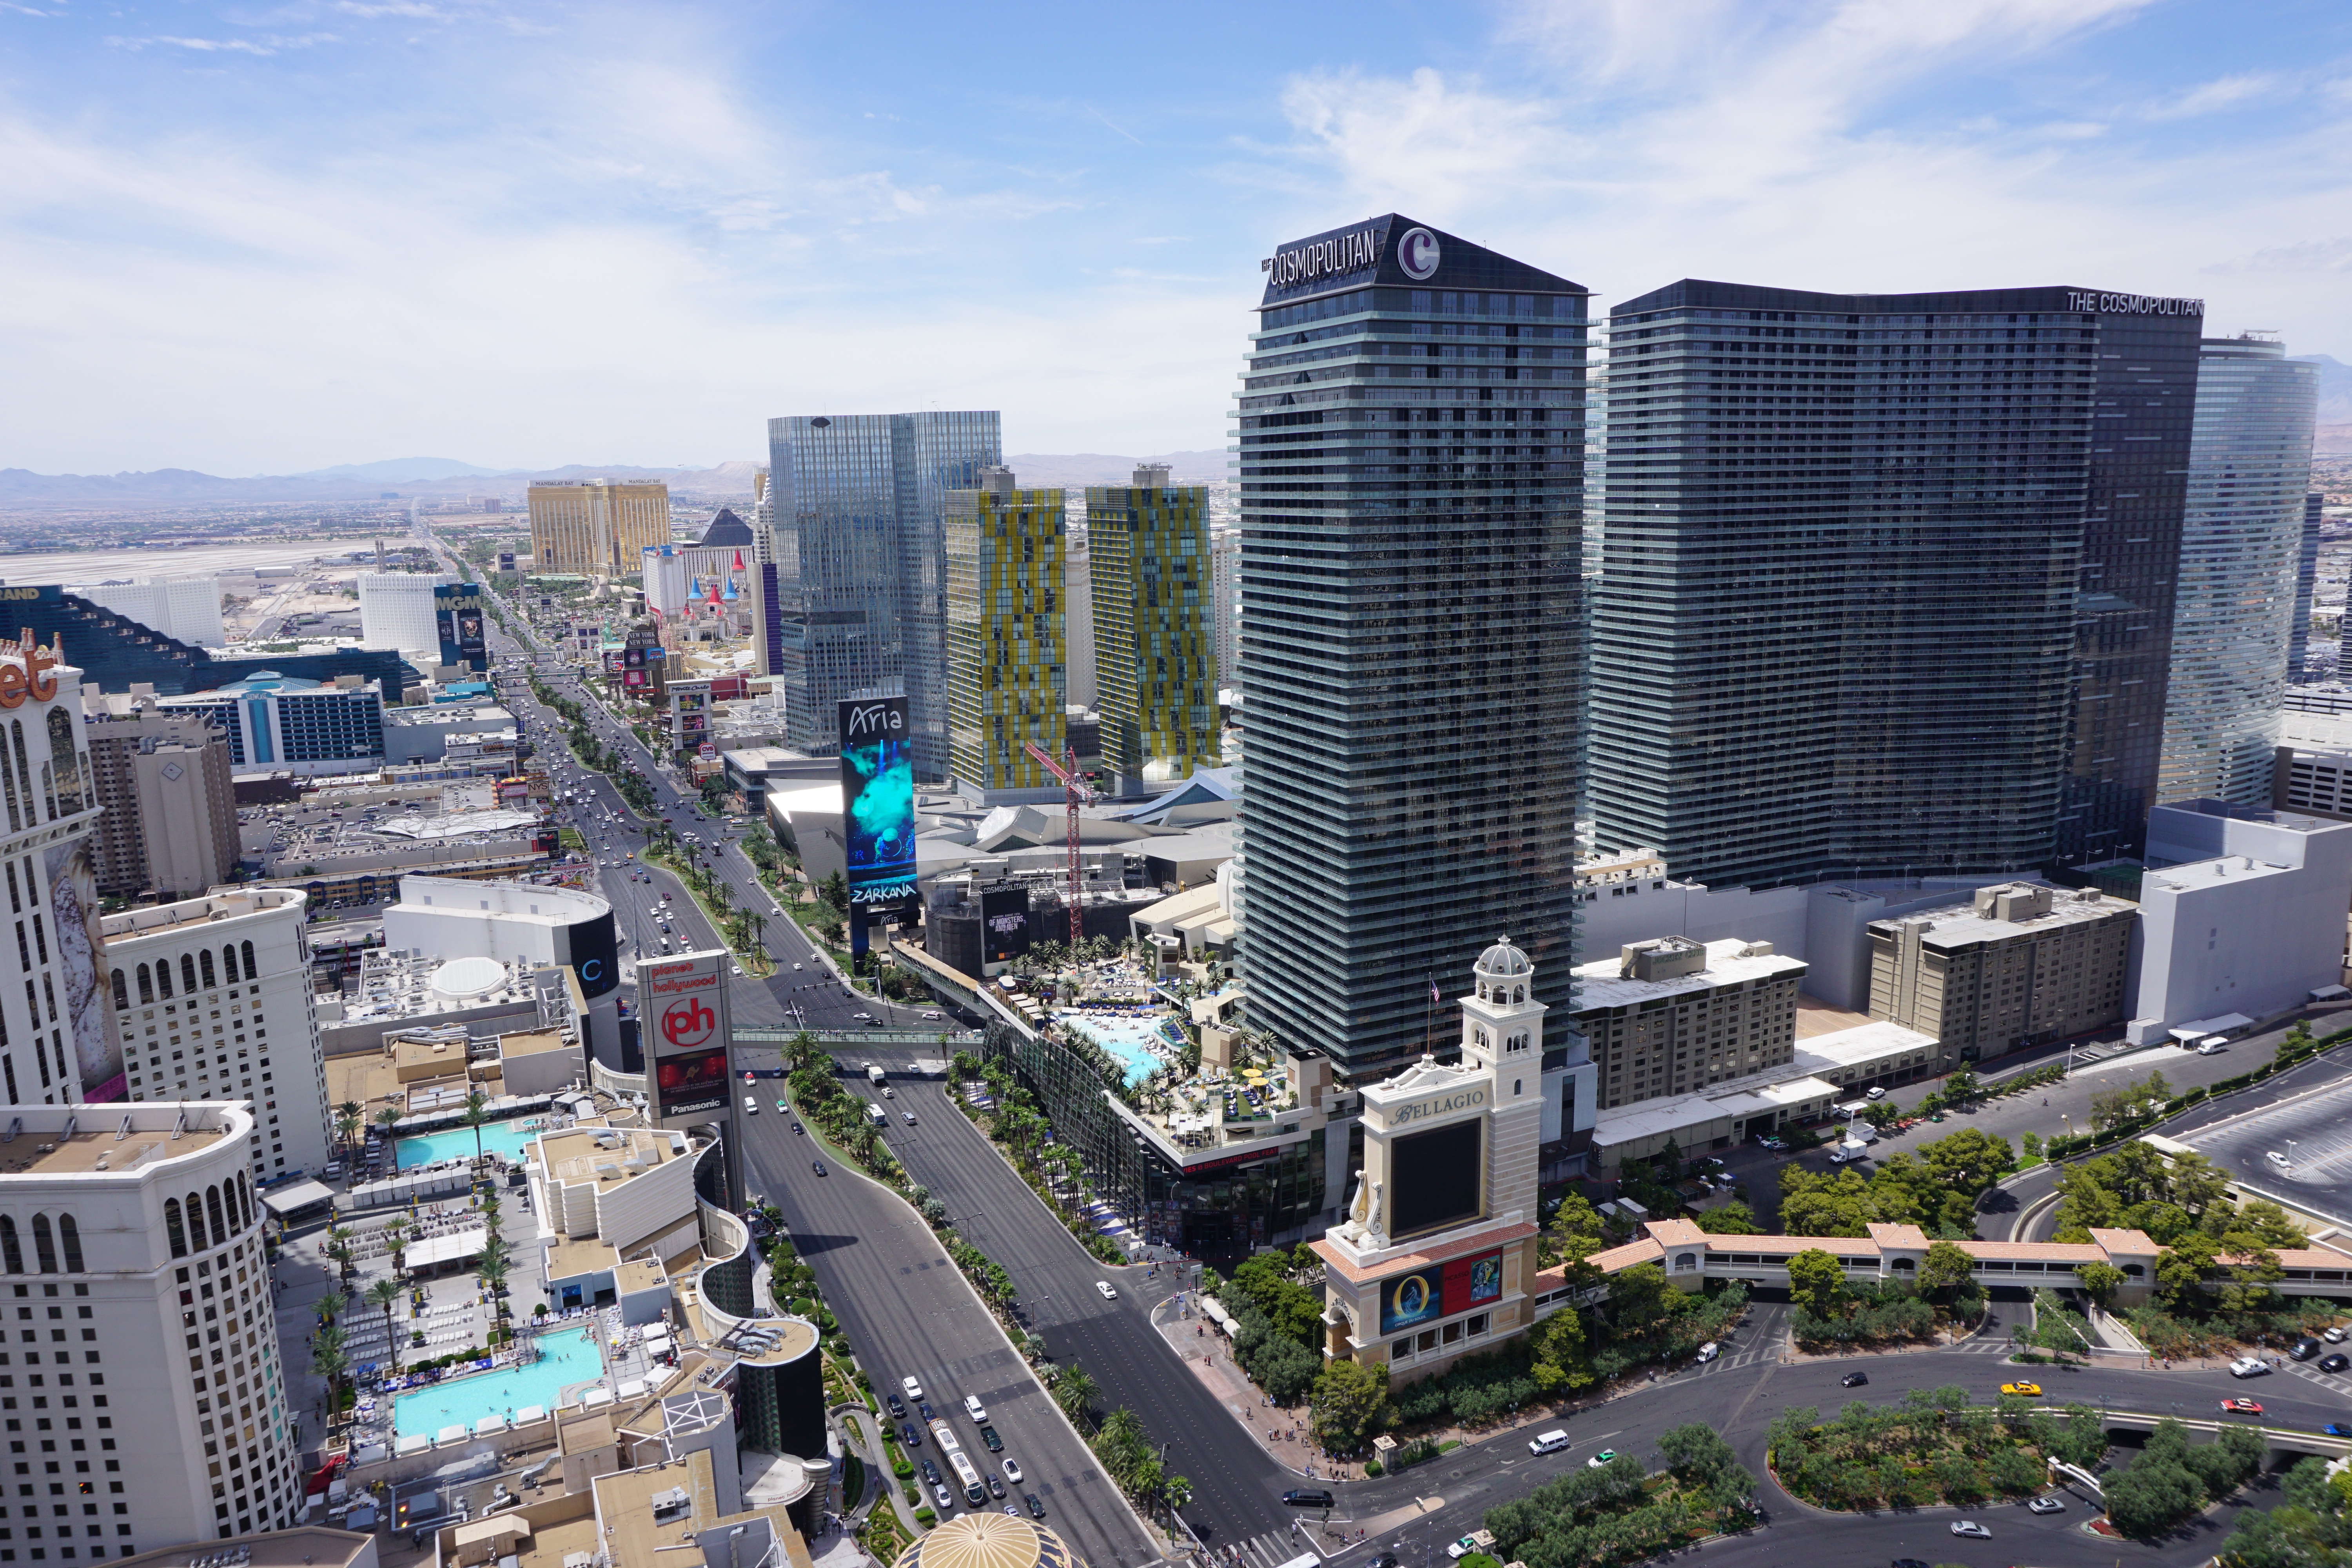
architecture, technology, skyline, street, building, city, skyscraper, cityscape, downtown, travel, suburb, tower, usa, blue, tower block, hotel, las, vegas, vacations, cosmopolitan, strip, metropolis, condominium, neighbourhood, las vegas, bird's eye view, aerial photography, las vegas strip, urban area, residential area, human settlement, metropolitan area